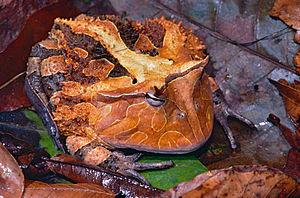
Ceratophrys cornuta est une espèce d'amphibiens de la famille des Ceratophryidae. En français, elle est appelée Crapaud cornu du Brésil ou Grenouille cornue.